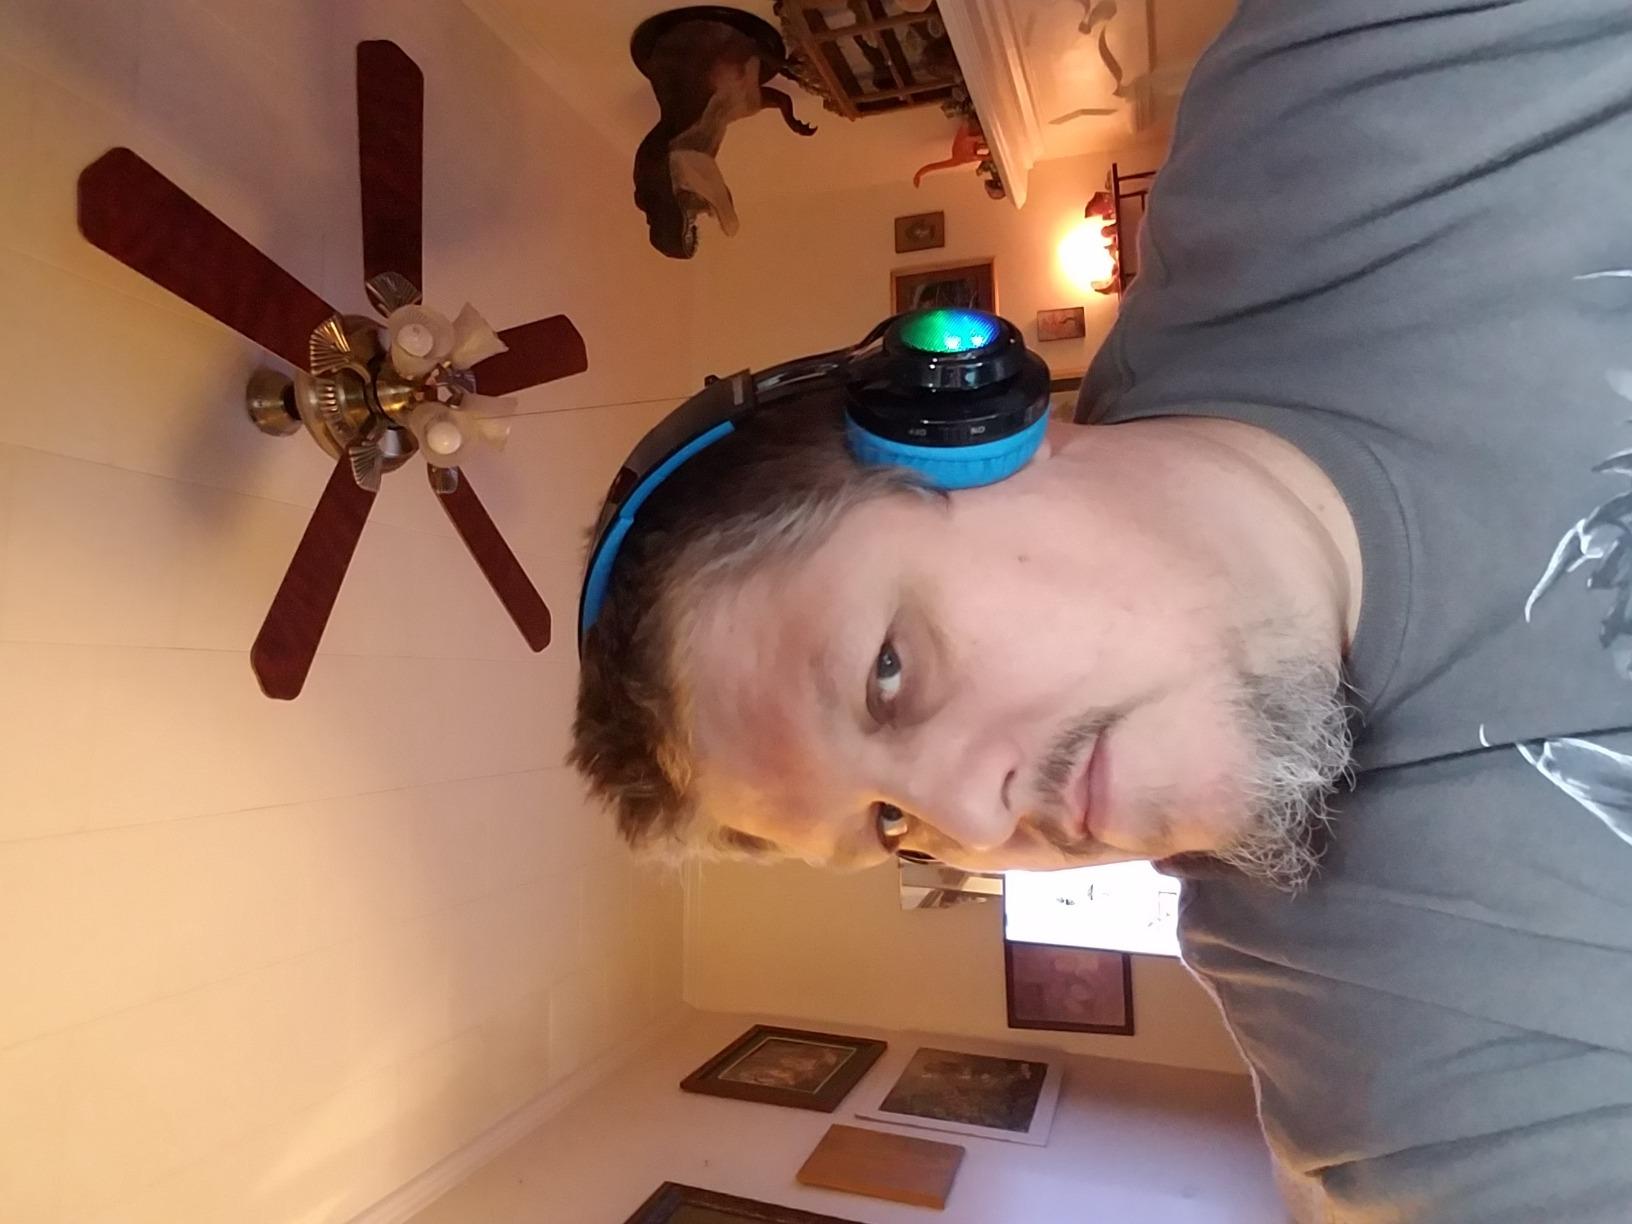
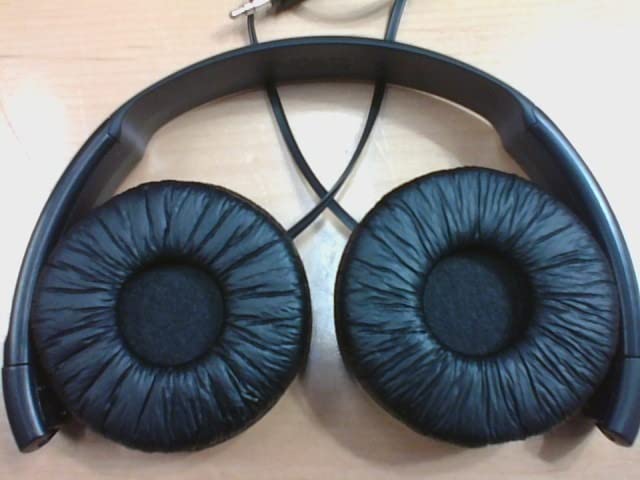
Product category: headphones
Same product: no